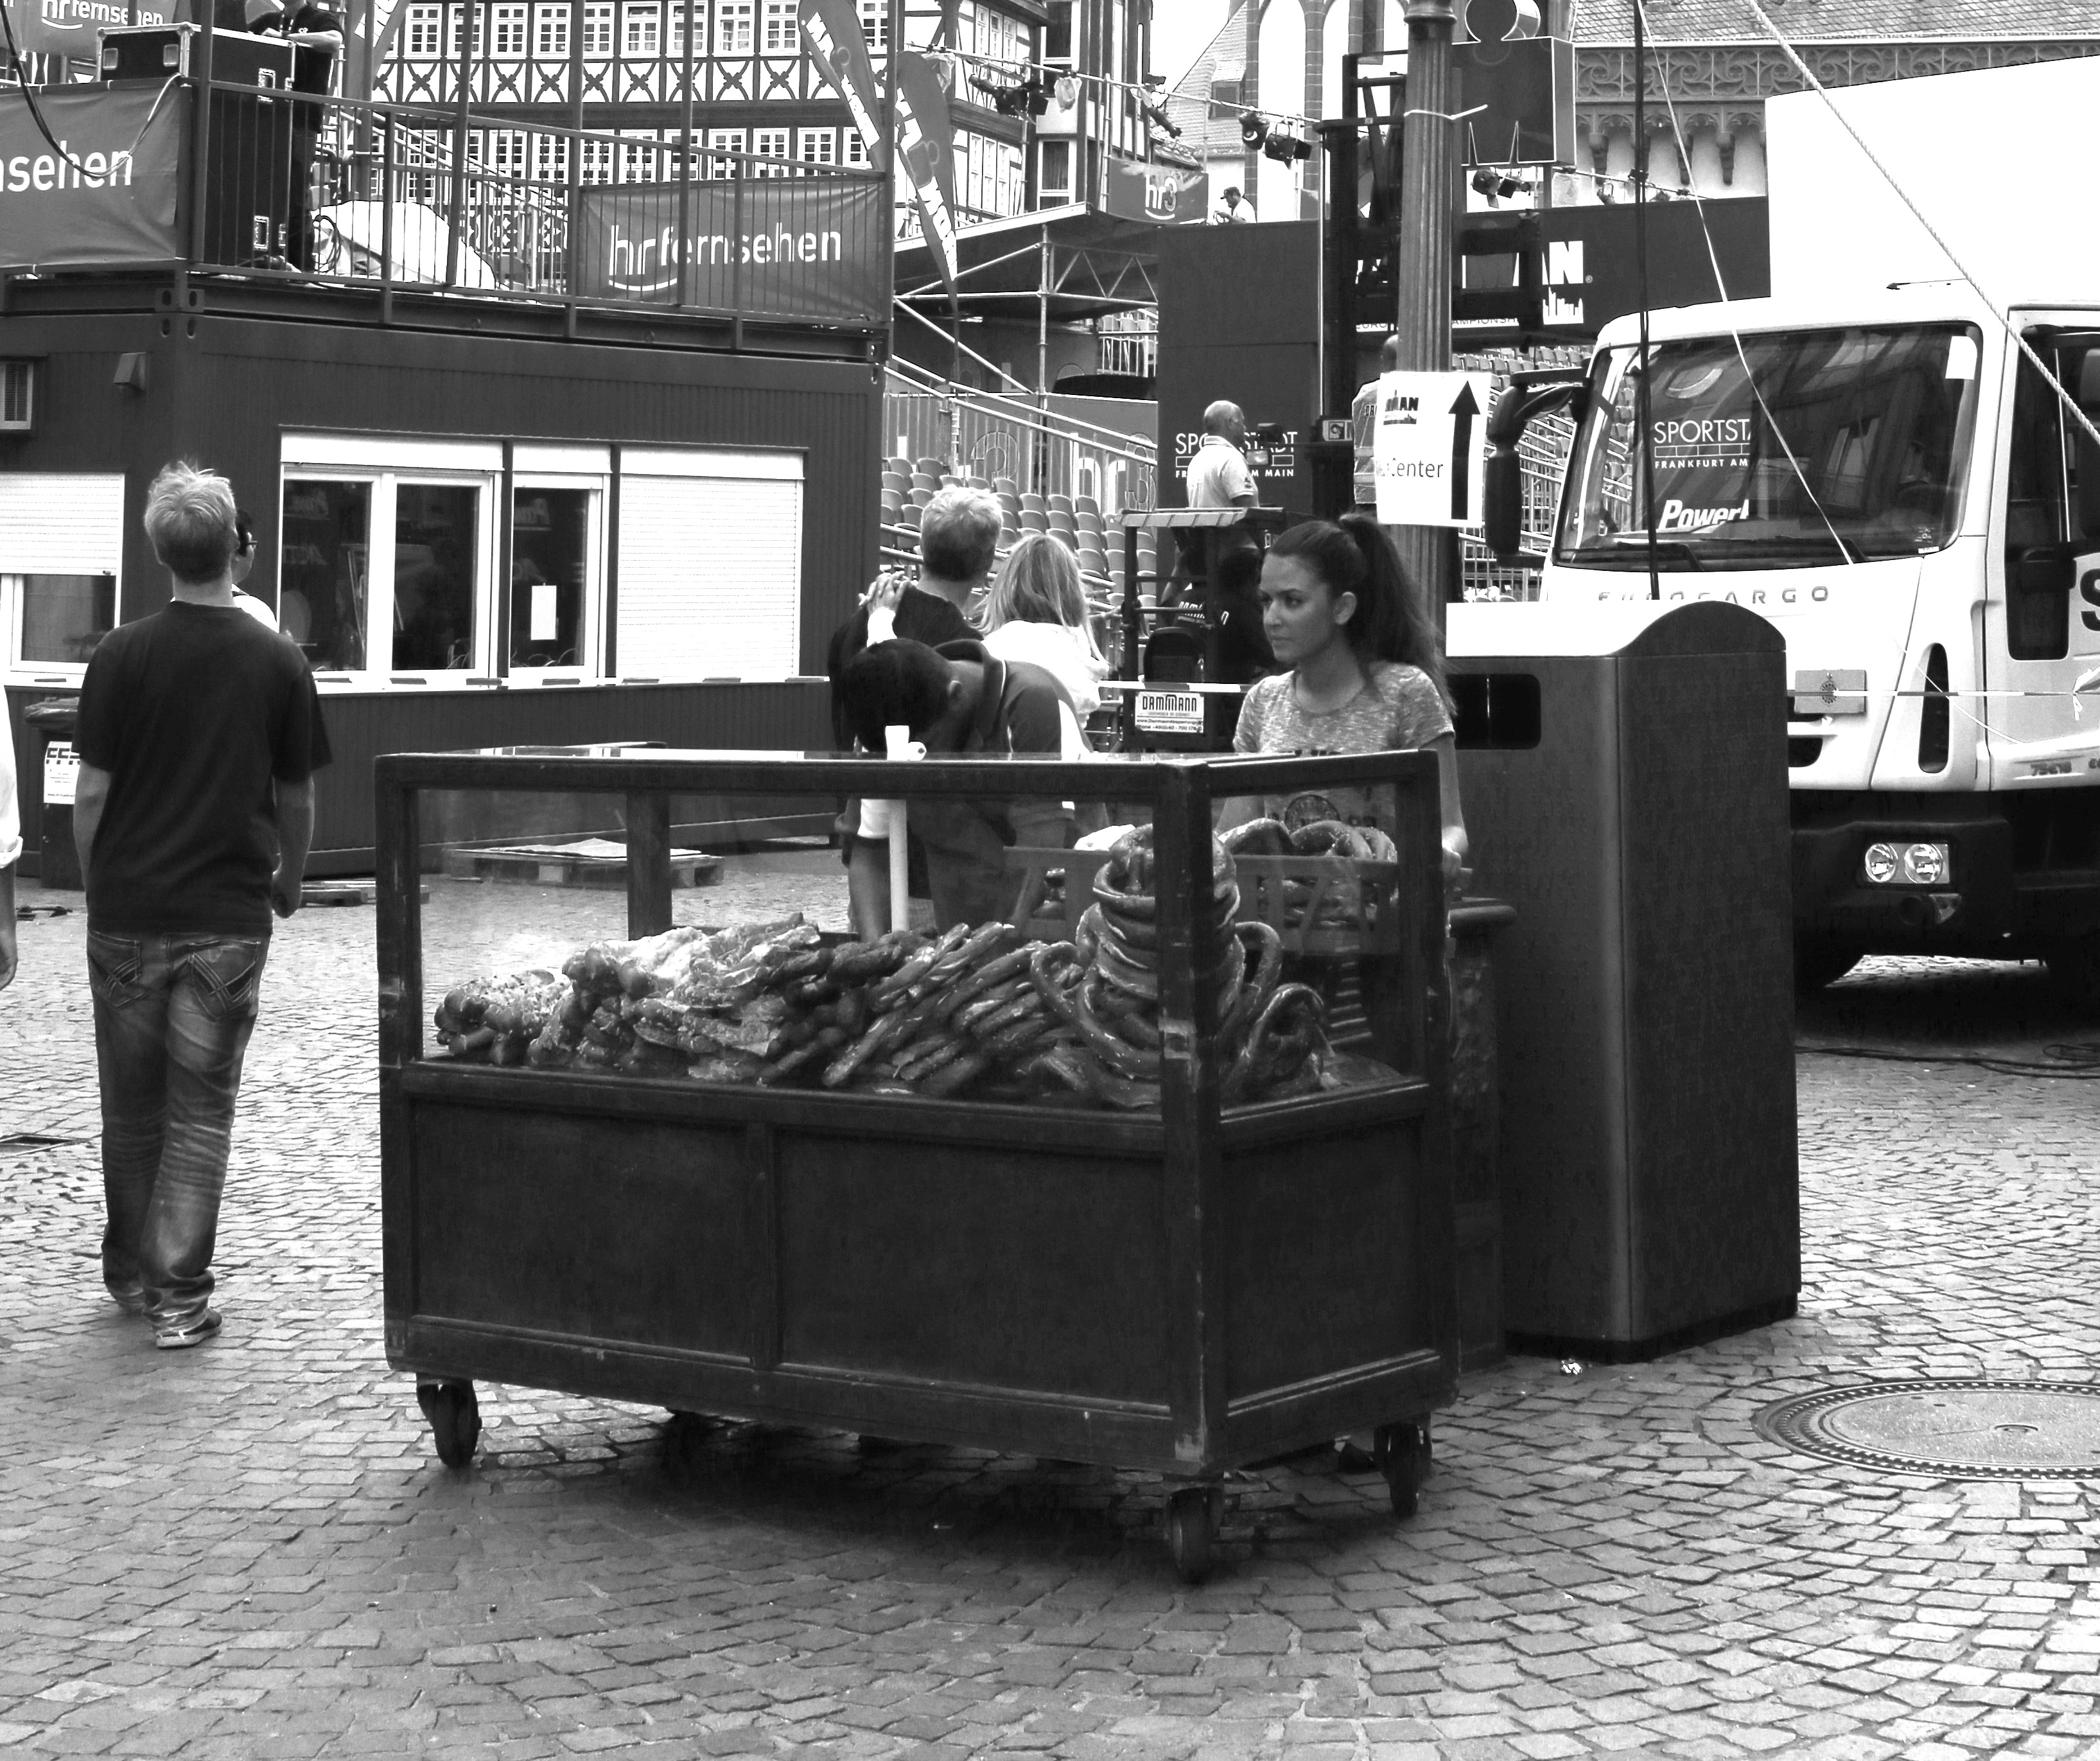
black and white, road, white, street, transport, vehicle, black, monochrome, bw, blackandwhite, blackwhite, stand, digital camera, infrastructure, photograph, germany, alemania, allemagne, sw, schwarzweiss, schwarzweis, image, pretzel, frankfurtmain, frankfurtammain, frankfurtam, frankfurtamain, germania, hesse, hassia, hessen, frankfurt, schwarzweissfotografie, schwarzweisfotografie, brezel, pretzels, brezeln, urban area, monochrome photography, single lens reflex camera